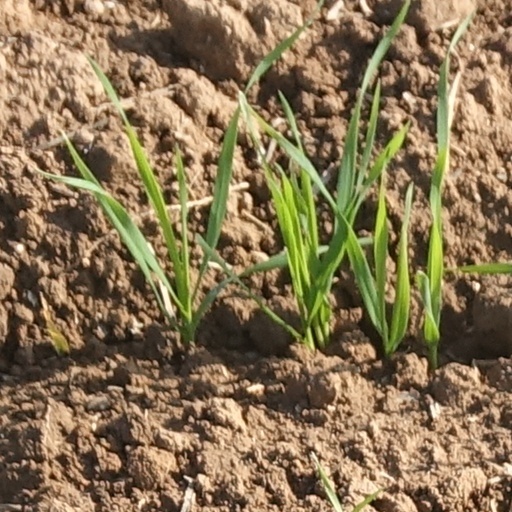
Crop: wheat